Cyrus Todiwala

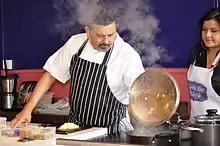
Cyrus Todiwala with actress Nina Wadia, at a charity event in 2012

He has since worked with the National Health Service to create ethnic menus for hospitals alongside Loyd Grossman, and with the London East Training and Enterprise Council to create an Asian and Oriental cooking school with an onsite restaurant so that students could be trained in a real working kitchen. However, the school closed after a few years following a change in funding. While he was facing threats of deportation from the Home Office, he was also on the National Advisory Council for Education and Training Targets alongside former Home Secretary David Blunkett.